Clitheroe

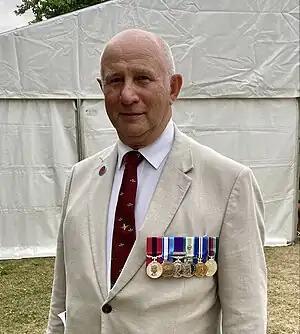
former Parachute Regiment officer, John Pettinger, 2022

The three main secondary schools in the town are Clitheroe Royal Grammar School, Ribblesdale High School and Moorland School. There are several primary schools in the town. These are St James's Church of England Primary School, St. Michael and John's Roman Catholic Primary School, Pendle Primary School, Edisford Primary School, Brookside Primary School and newly built (2024) Ribblesdale Primary School.